Murder in Coweta County

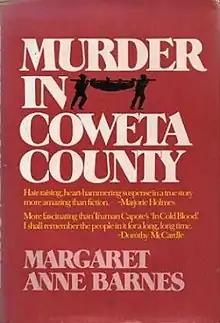
First edition (publ. Reader's Digest Press)

The murder in Coweta County was an April 1948 murder committed in Coweta County in the U.S. state of Georgia. A wealthy landowner in Meriwether County was pursued by the sheriff of neighboring Coweta County, Georgia. The events were the subject of two acclaimed works, both titled Murder in Coweta County: a 1976 book by Margaret Anne Barnes and a 1983 television movie on CBS starring Johnny Cash and Andy Griffith.